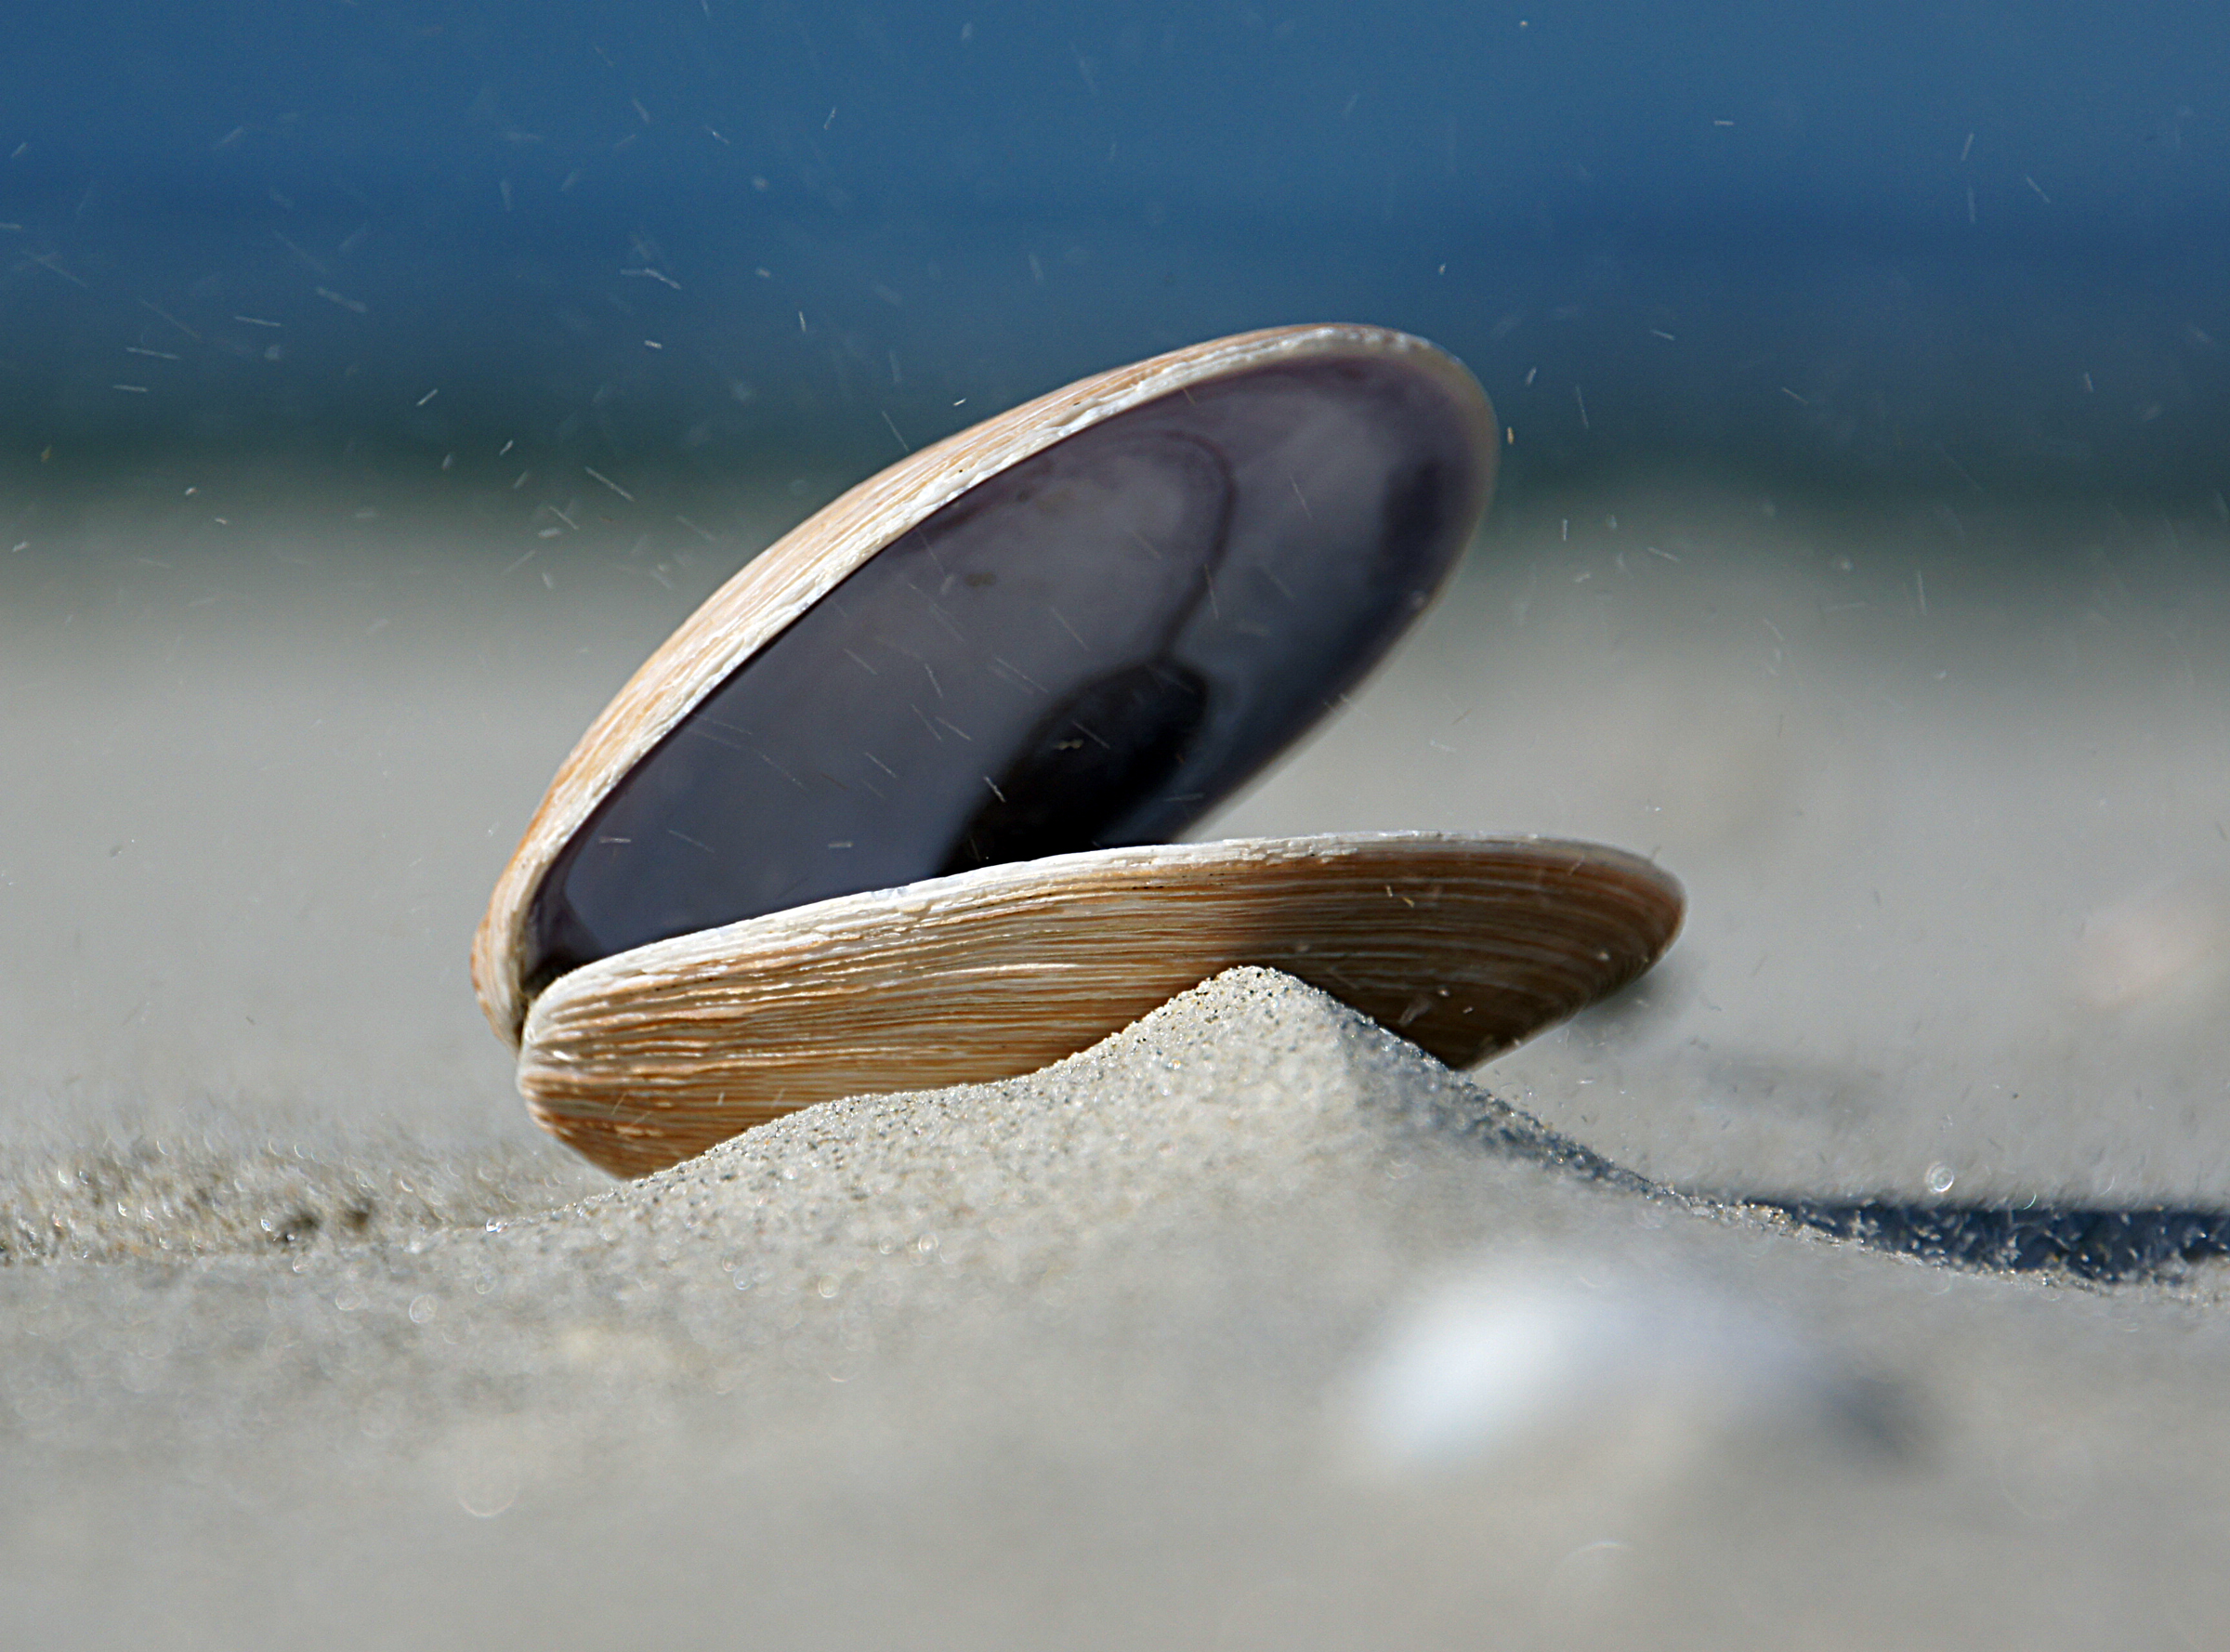
beach, sea, sand, wave, reflection, blue, fish, seashore, close up, shells, publicdomain, wetsand, macro photography